Mega Man Battle Network

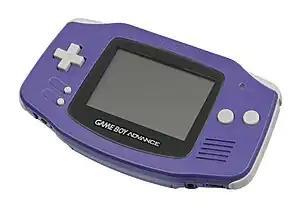
The original "Mega Man Battle Network" and its direct sequels were developed for the Game Boy Advance.

all the viruses by reducing their hit points (HP) to zero. If MegaMan.EXE's own health depletes, a game over occurs. In order to attack without the Mega Buster, the player must utilize Battle Chips, which are placed into a "folder" before the battle starts, and are drawn at random. Starting with the third game, Battle Chips are organized into three primary categories which limits how many of the same chip can be used in the same folder: Standard (4 of the same, 30 in the folder), Mega (1 of the same, 5 in the folder), and Giga (only 1 per folder). Excluding the asterisk code, which was introduced in "2", the player can only use Battle Chips that have either the same name, or share the letter. Selecting a specific combination of Battle Chips results in Program Advances, which give the player either a strong attack, or continual use of the Battle Chip used for several seconds. Each Battle Chip also has an element assigned to it, and hitting an enemy with its weakness will result in them taking double damage.